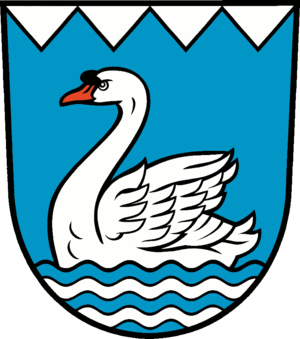
Wusterwitz est un bourg brandebourgeois de l’arrondissement de Potsdam-Mittelmark, chef-lieu du bailliage de Wusterwitz, qui regroupe les communes de Rosenau et de Bensdorf. Le village est jumelé avec